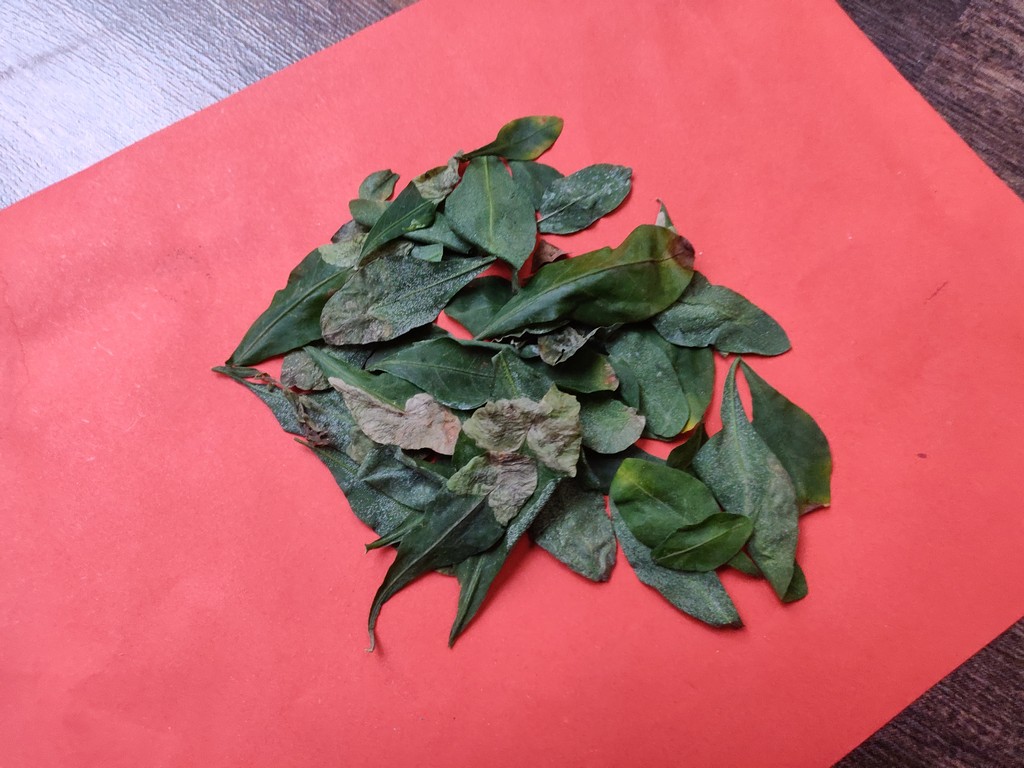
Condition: Unhealthy
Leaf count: multiple
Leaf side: unknown